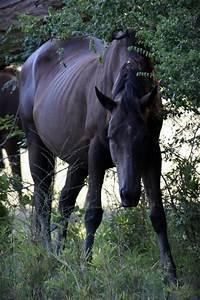
horse